Petar Baćović

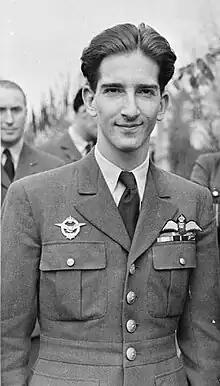
Baćović accompanied Major Vojislav Lukačević to the London wedding of King Peter II of Yugoslavia ("pictured").

In mid-February 1944, Baćović and Lukačević accompanied Special Operations Executive (SOE) Colonel Bill Bailey to the coast south of Dubrovnik and were evacuated from Cavtat by a Royal Navy gunboat. They then traveled via Cairo to London, where Lukačević represented Mihailović at King Peter's wedding on 20 March 1944. After the British government decided to withdraw support from Mihailović, Baćović and Lukačević were not allowed to return to Yugoslavia until arrangements had been made for the British mission to Mihailović headed by Brigadier Charles Armstrong to be safely evacuated from occupied territory.